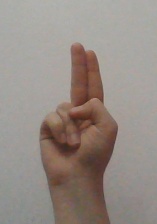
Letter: taa